Distributed data processing

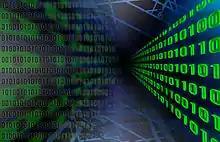
Distributed data processing

Distributed data processing (DDP) was the term that IBM used for the IBM 3790 (1975) and its successor, the IBM 8100 (1979). "Datamation" described the 3790 in March 1979 as "less than successful."